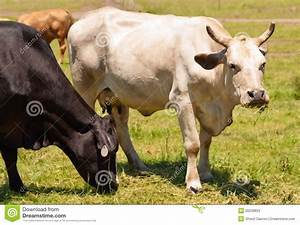
Label: cow